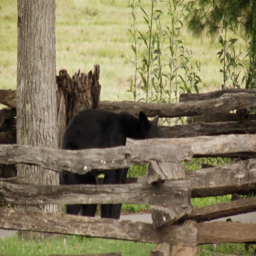
a wild black bear meanders through split rail fence